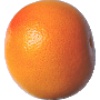
Label: Grapefruit Pink 1